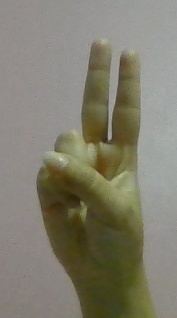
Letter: taa